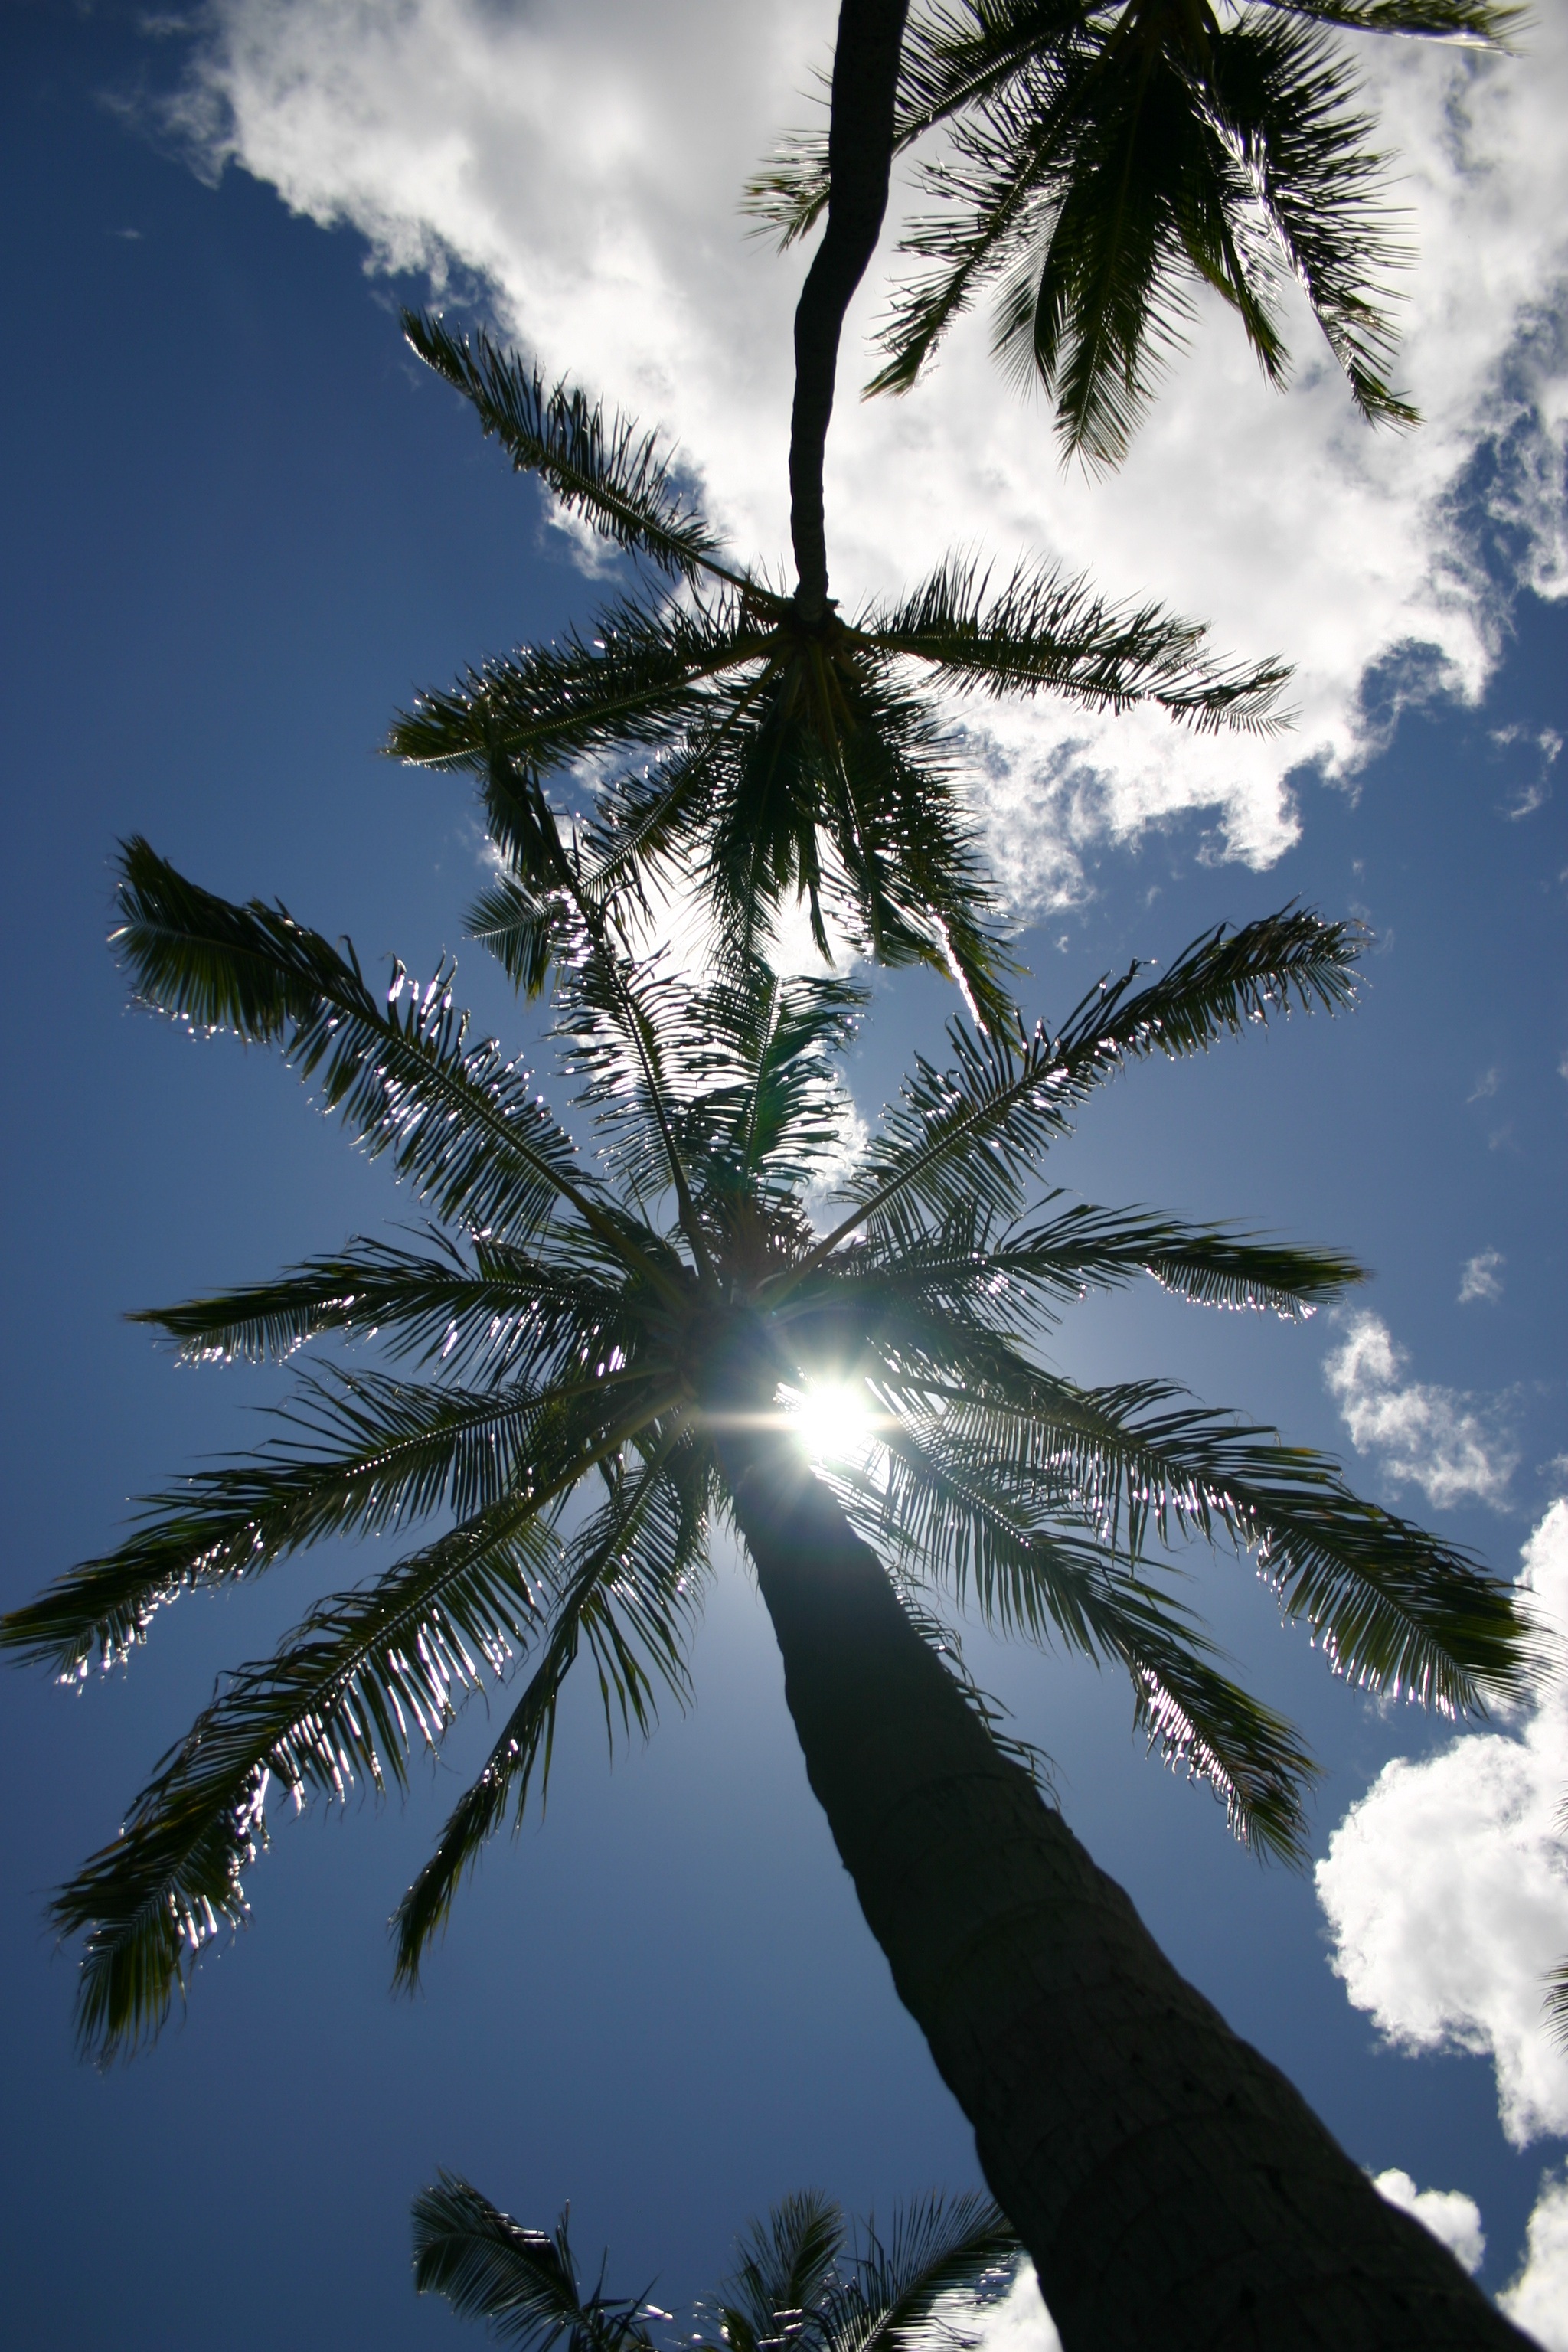
tree, nature, branch, snow, plant, sky, sun, sunlight, leaf, wind, summer, reflection, usa, holiday, blue, hawaii, fir, spruce, palm trees, woody plant, land plant, arecales, palm family